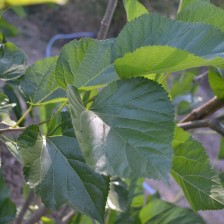
Variety: ChiangMaiBuriram60